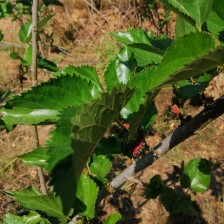
Variety: Buriram60